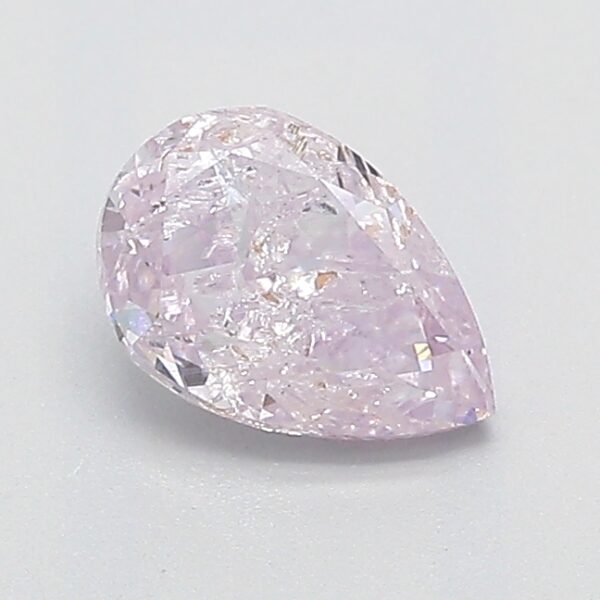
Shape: pear
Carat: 1.02
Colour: FANCY
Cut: EX
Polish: EX
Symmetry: F
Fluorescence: N
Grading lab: GIA
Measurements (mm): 7.78 x 5.13 x 3.34